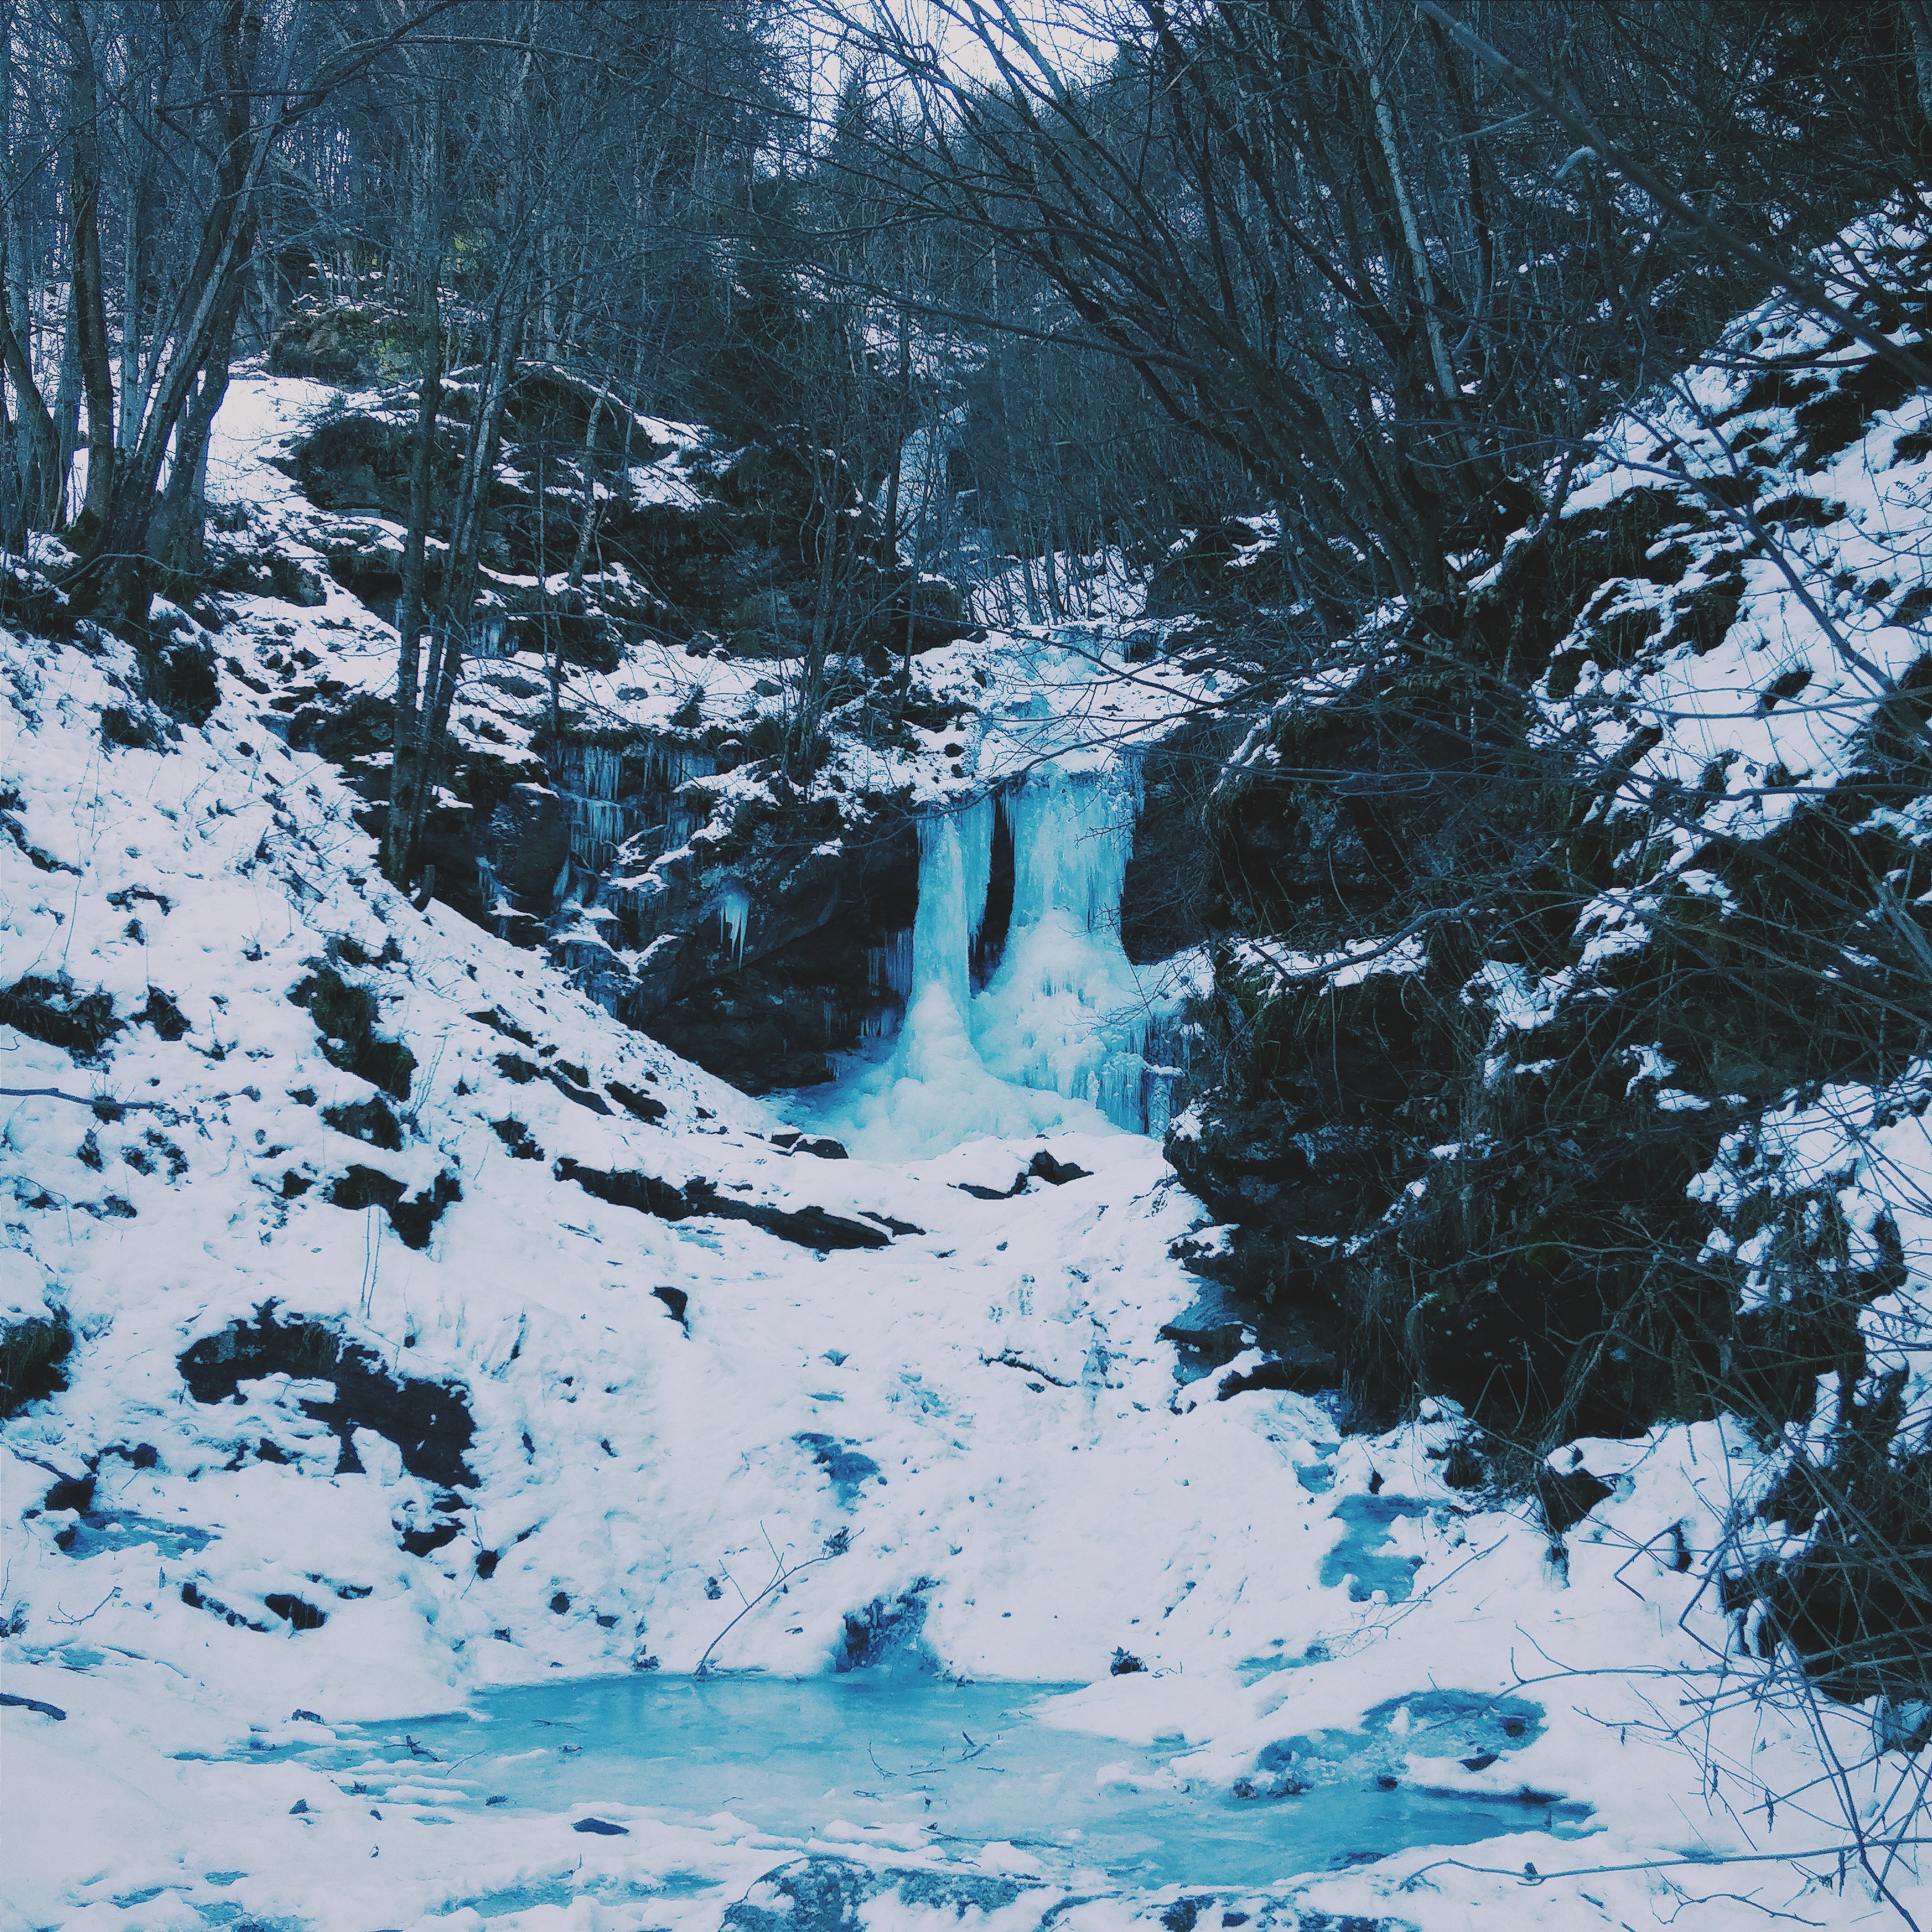
water, nature, forest, mountain, snow, winter, river, mountain range, stream, ice, season, outdoors, woods, glacial landform, geological phenomenon